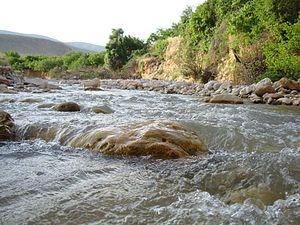
Village de Menâa, This is a photo of a monument in Algeria identified by the ID 05-015
Menaa est une commune de la wilaya de Batna en Algérie dans les Aurès, elle est située à 77 km au sud-ouest de Batna et à 58 km au nord-est de Biskra. La commune est essentiellement composée de l'agglomération chef-lieu Menaa avec les agglomérations secondaires de Nara, Chelma et Brayed.